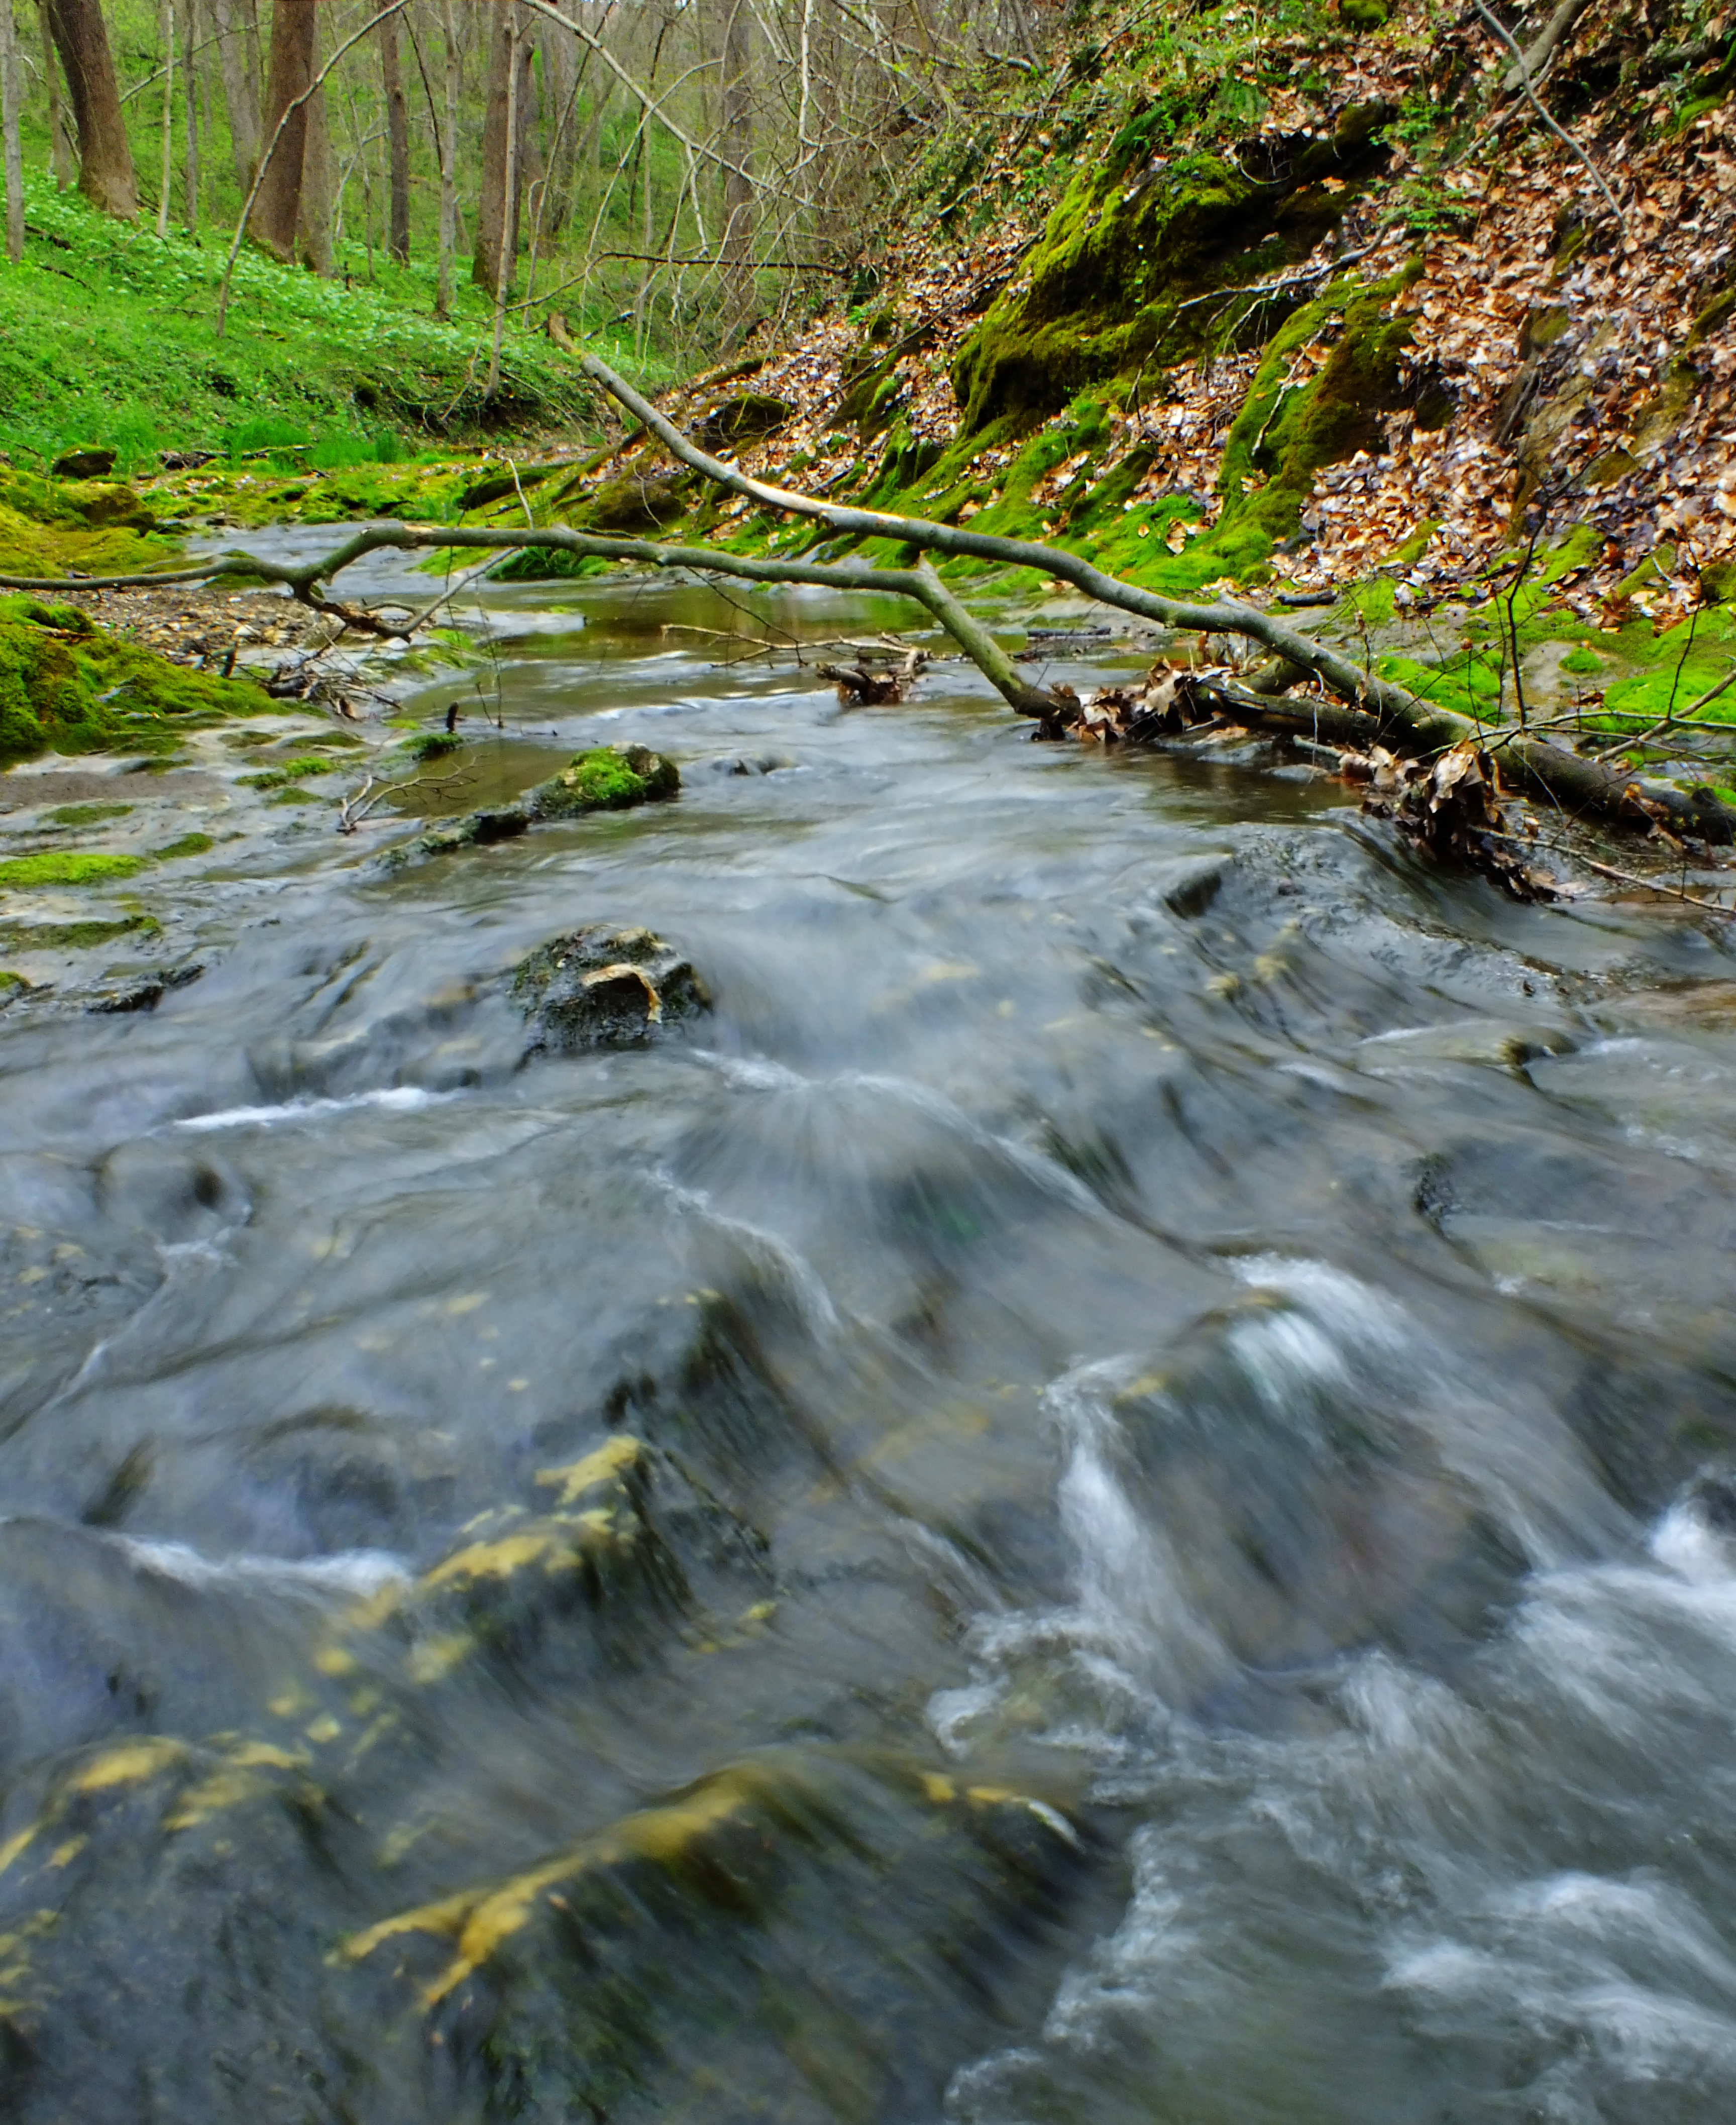
water, creek, wilderness, hiking, leaf, river, valley, moss, stream, spring, autumn, rapid, body of water, creativecommons, ravine, cascades, pennsylvania, lancastercounty, riverhills, grubbrun, watercourse, landform, geographical feature, recreational fishing